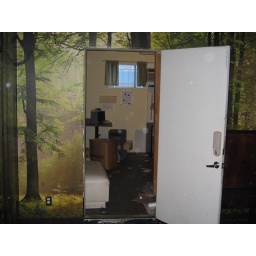
Door to office in tree room - Day 1